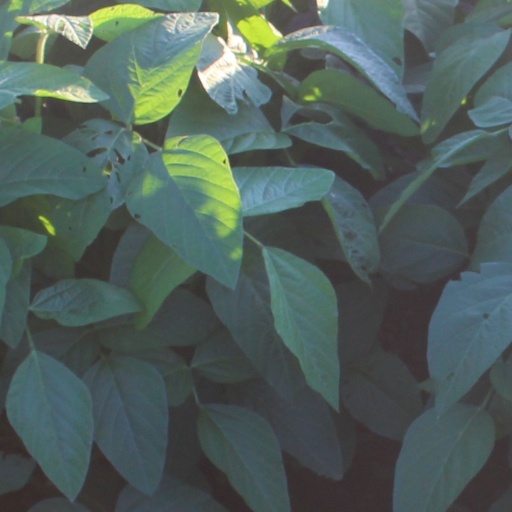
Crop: soybean